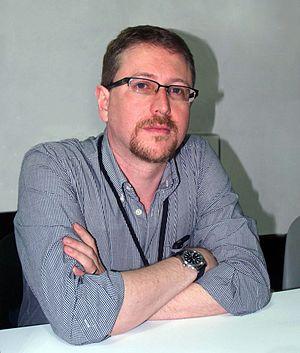
Andy Diggle est un auteur de bande dessinée britannique et l'ancien rédacteur en chef de 2000 AD. Il est surtout connu pour son travail sur The Losers, Swamp Thing, Hellblazer, Adam Strange et Silent Dragon chez DC Comics et pour son run sur lesThunderbolts et Daredevil après son passage chez Marvel.